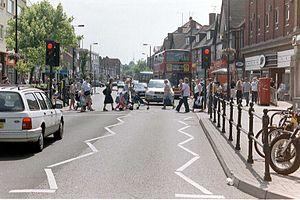
Orpington est une ville du district de Bromley, dans le Grand Londres. Il est connu par sa race de poule domestique nommée orpington créée par William Cook à la fin du XIXᵉ siècle. Sa population était de 15 248 habitants en 2007.